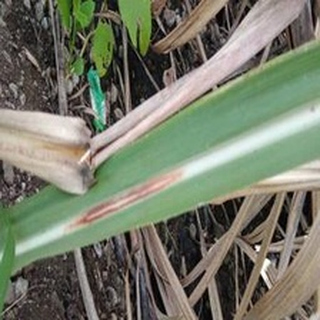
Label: sugarcane_red_rot